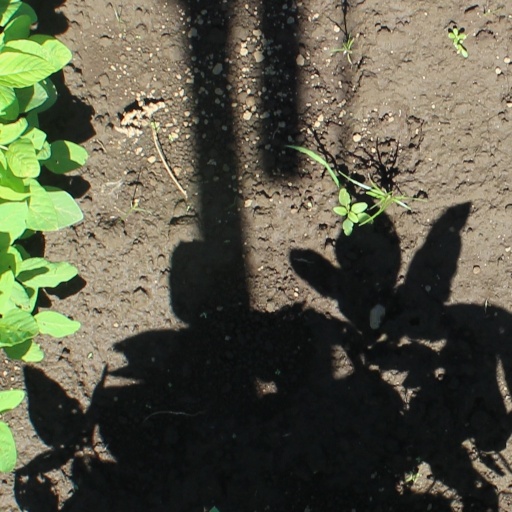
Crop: soybean